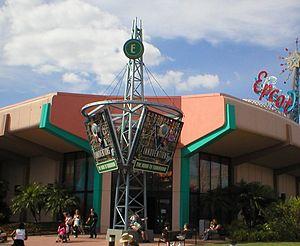
Innoventions est à la fois un pavillon du parc Epcot de Walt Disney World Resort ouvert le 1ᵉʳ juillet 1994 en remplacement de CommuniCore et une attraction de Disneyland ouverte en 1998 au sein du Nouveau Tomorrowland.